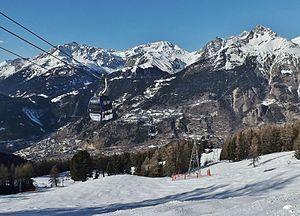
Vue de la télécabine de la station de sports d'hiver de La Norma près de son arrivée, avec la ville de Modane visible à gauche, en Savoie.
La Norma est une station de sports d'hiver française située en majeure partie sur la commune de Villarodin-Bourget dans le département de la Savoie en région Auvergne-Rhône-Alpes.
Villarodin-Bourget est une commune française située dans le département de la Savoie, en région Auvergne-Rhône-Alpes.